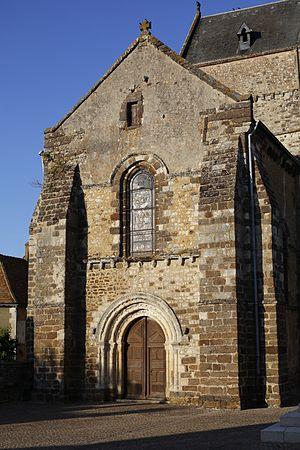
Église Notre-Dame de Ségrie. This building is indexed in the Base Mérimée, a database of architectural heritage maintained by the French Ministry of Culture,
L'église Notre-Dame est une église catholique située à Ségrie, en France.